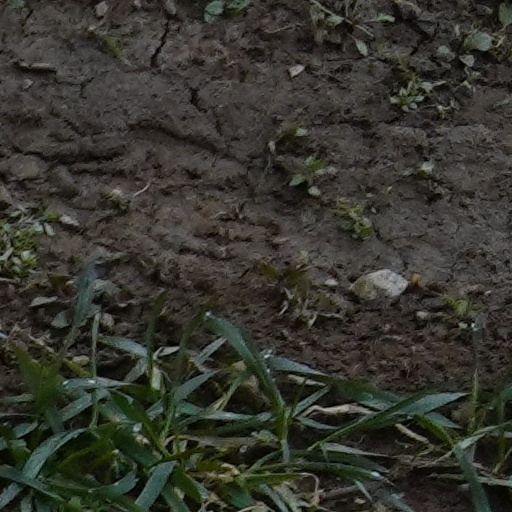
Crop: wheat